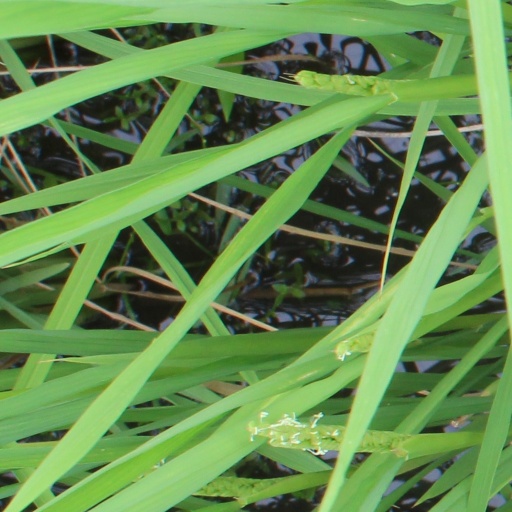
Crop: rice